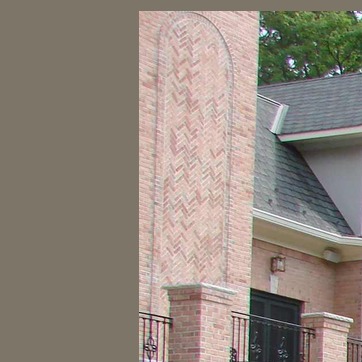
Material: brick